March of the Living Digital Archive Project

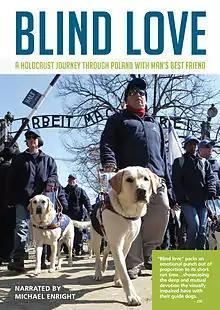
Blind Love, DVD cover

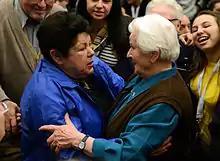
Czeslawa Zak embraces Holocaust survivor Miriam Zakrojczyk on the March of the Living

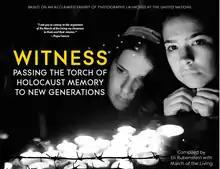
Book Cover: Witness: Passing the Torch of Holocaust Memory to New Generations

Several of the Canadian March of the Living Digital Archive Project documentaries have received critical acclaim and wide public exposure.